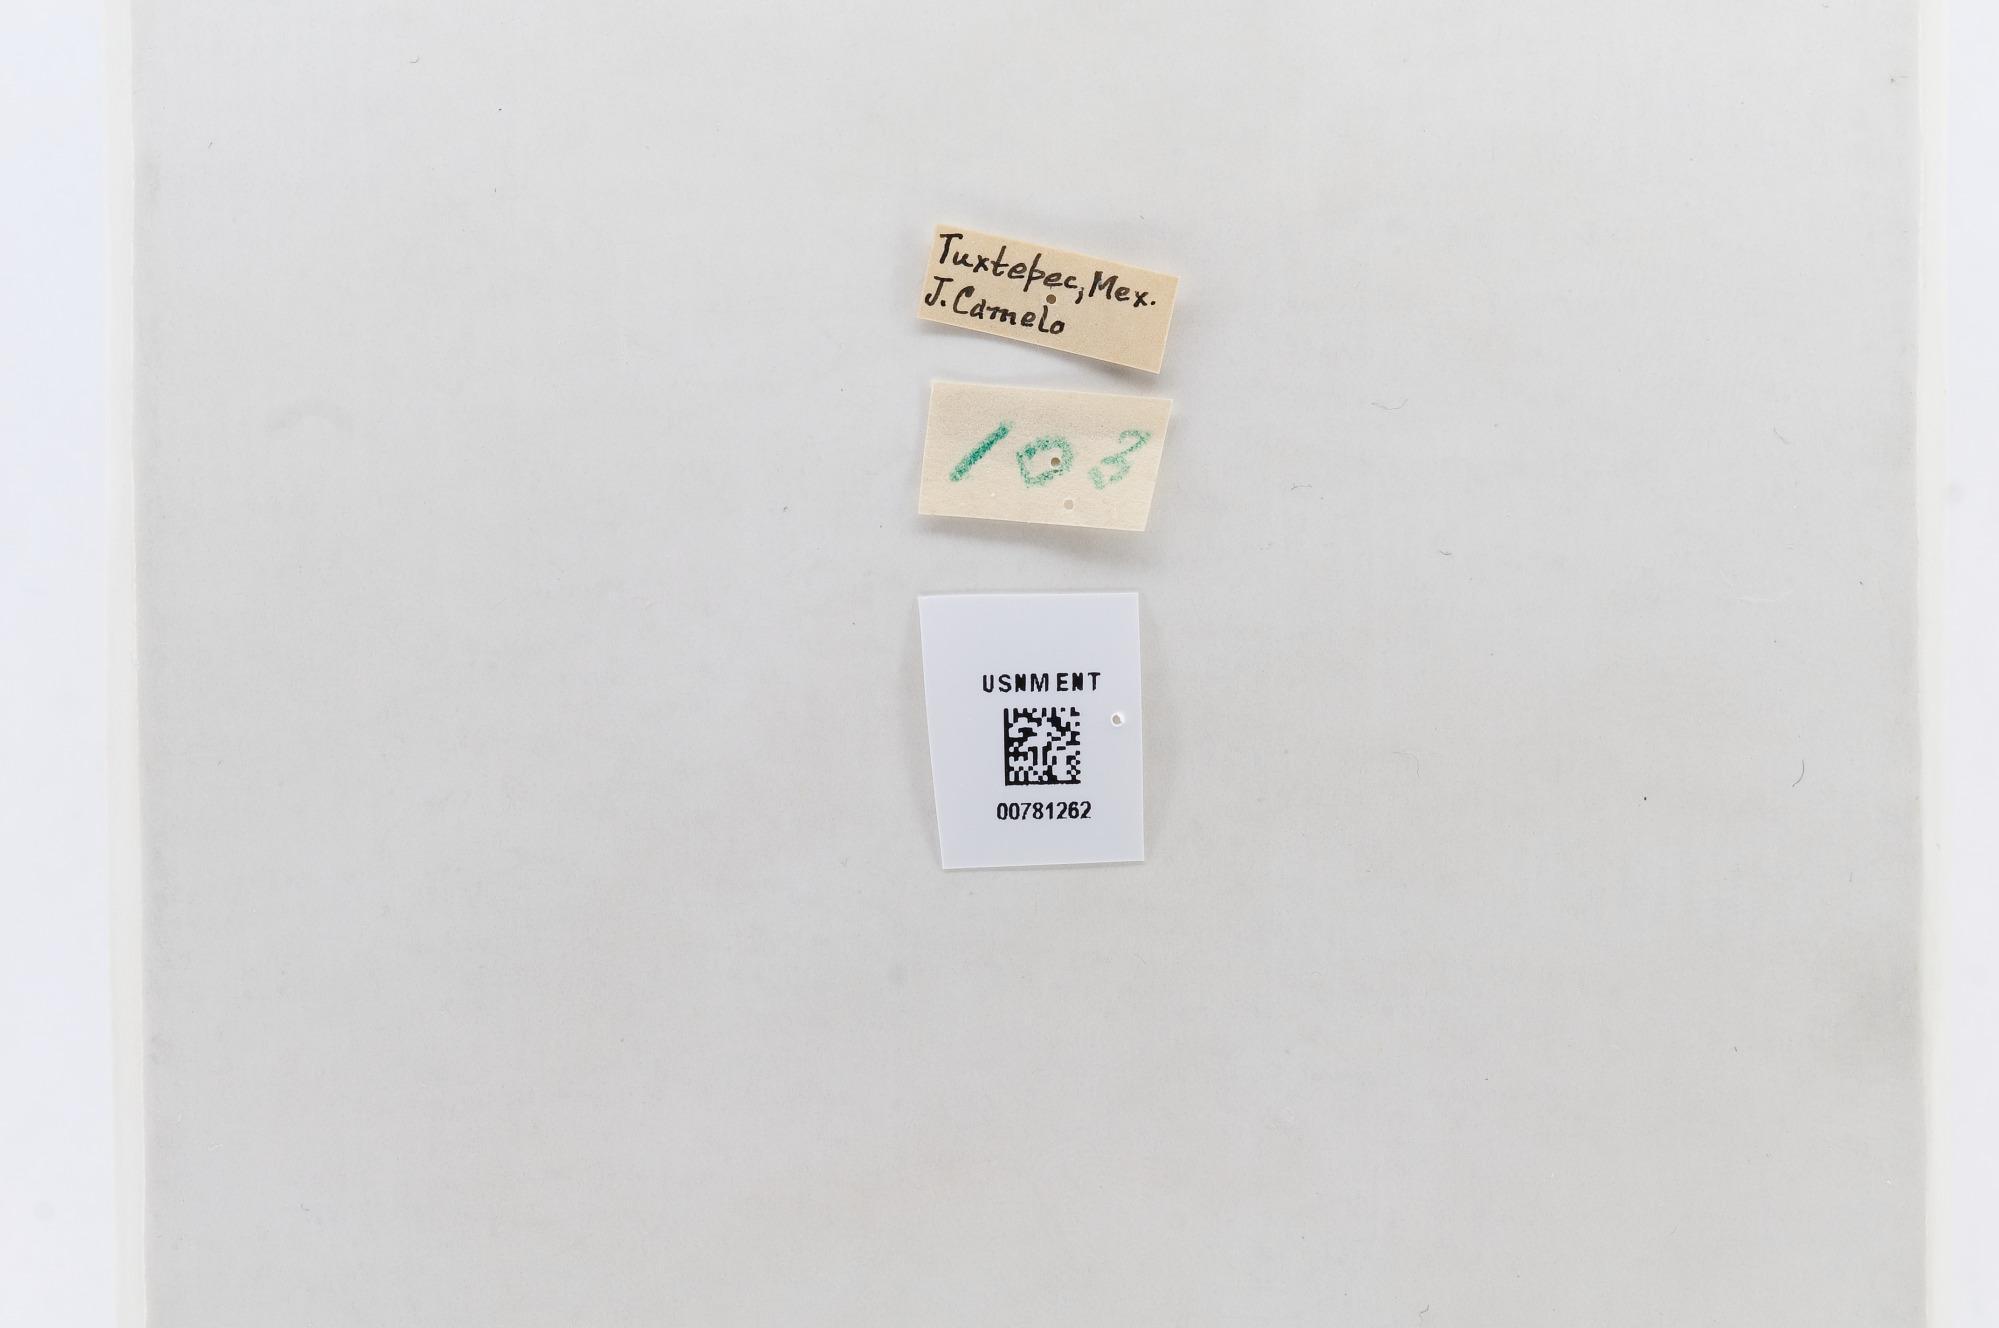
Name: Aphrissa boisduvalii
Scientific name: Aphrissa boisduvalii
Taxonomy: Animalia, Arthropoda, Hexapoda, Insecta, Lepidoptera, Pieridae, Coliadinae